Answer in natural language. Consider the 3D positions of the objects in the scene and not just the 2D positions in the image. Is the centerpoint of  Doorway (highlighted by a blue box) at a higher height than brown colour desk  shape square (highlighted by a green box)? Choose between the following options: yes or no
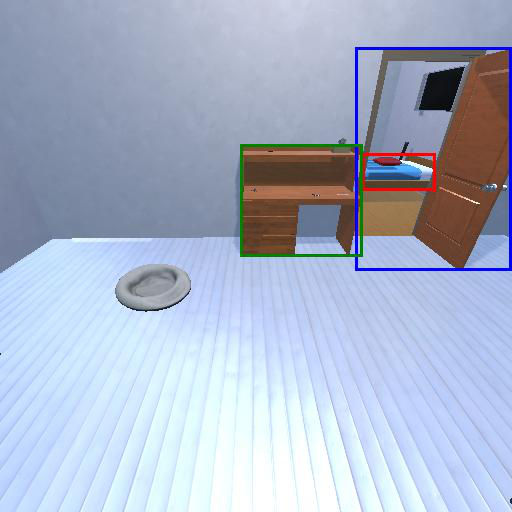
<answer>no</answer>